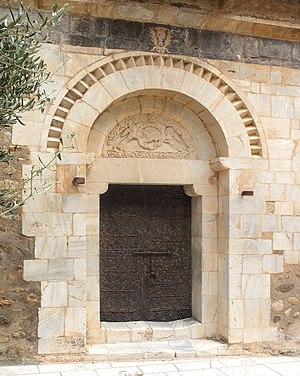
L'église Sainte-Marie est une église romane située à Saint-Féliu-d'Amont, dans le département français des Pyrénées-Orientales. Elle a été le siège d'un prieuré de chanoines de l'ordre de Saint-Ruf entre le XIIᵉ siècle et le XVIᵉ siècle, fondé par les vicomtes de Castelnou.